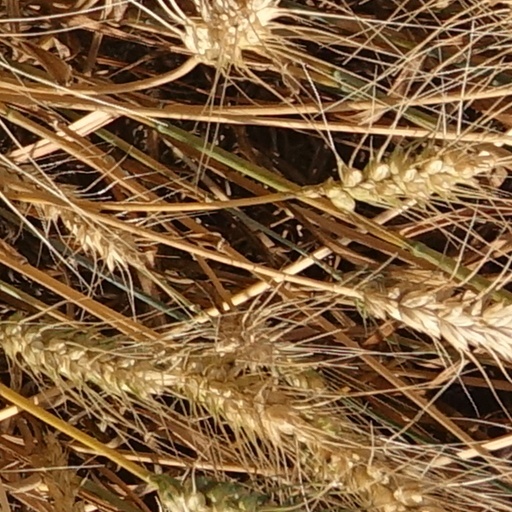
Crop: wheat